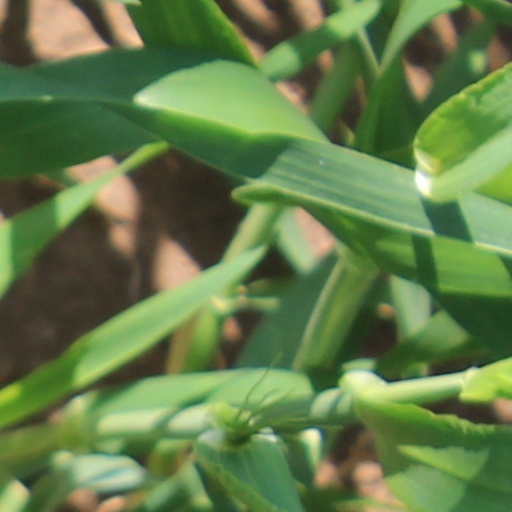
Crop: wheat